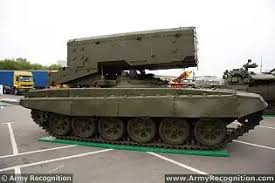
Label: Self Propelled Artillery